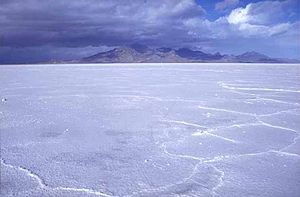
Saltsø / Når vandet er forsvundet
Bonneville Salt Flats.
En saltsø eller salin indsø er en endorheisk indsø med en koncentration af salte og andre mineraler betydeligt højere end normalt. I mange tilfælde har saltsøer højere koncentration af salt end havvand.